Lego Modular Buildings

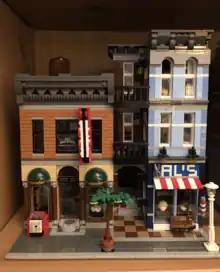
Lego modular Detective's Office

The Detective's Office (set number: 10246) is the tenth set in the Modular Building line and was released on 1 January 2015. This set contains 2262 pieces. It contains a detective's office, a barbershop named "Al's", a billiards table "pool" room, and an upstairs detective's office with a corridor. The "Al's" sign resembles the various brick-built lettering signs from the Pet Shop, Town Hall, and Fire Brigade. The featured "Pool" sign uses a building technique never used before. The interior of the pool room features a fan, a pool table, and a dart board. The detective's office features clues, a cabinet, and a secret storage space behind a picture. The barbershop features a mirror, scissors, lights, and chairs for customers. The apartment holds an old-style toilet and a small kitchen. This Modular varies from previous buildings in that it introduced play features of a secretive or "illicit" nature: it has secret compartments that allow cookie smuggling throughout the building. It is also different because it is the first Modular to have two buildings on the same baseplate. The front of the building features a newspaper stand, a tree, and two balconies. It includes six minifigures.